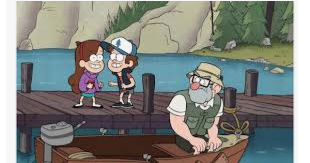
Portrait style: Cartoon Portrait